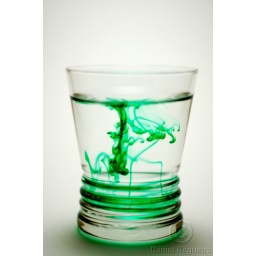
food coloring and water in my homemade light box